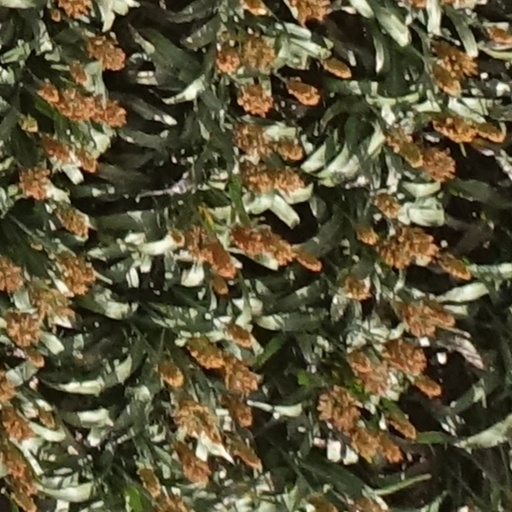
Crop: sorghum